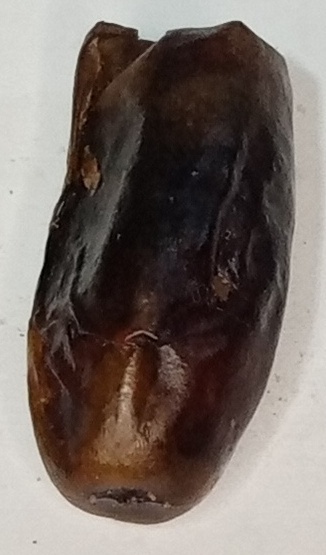
Variety: gajar
Size: small
Grade: grade-1